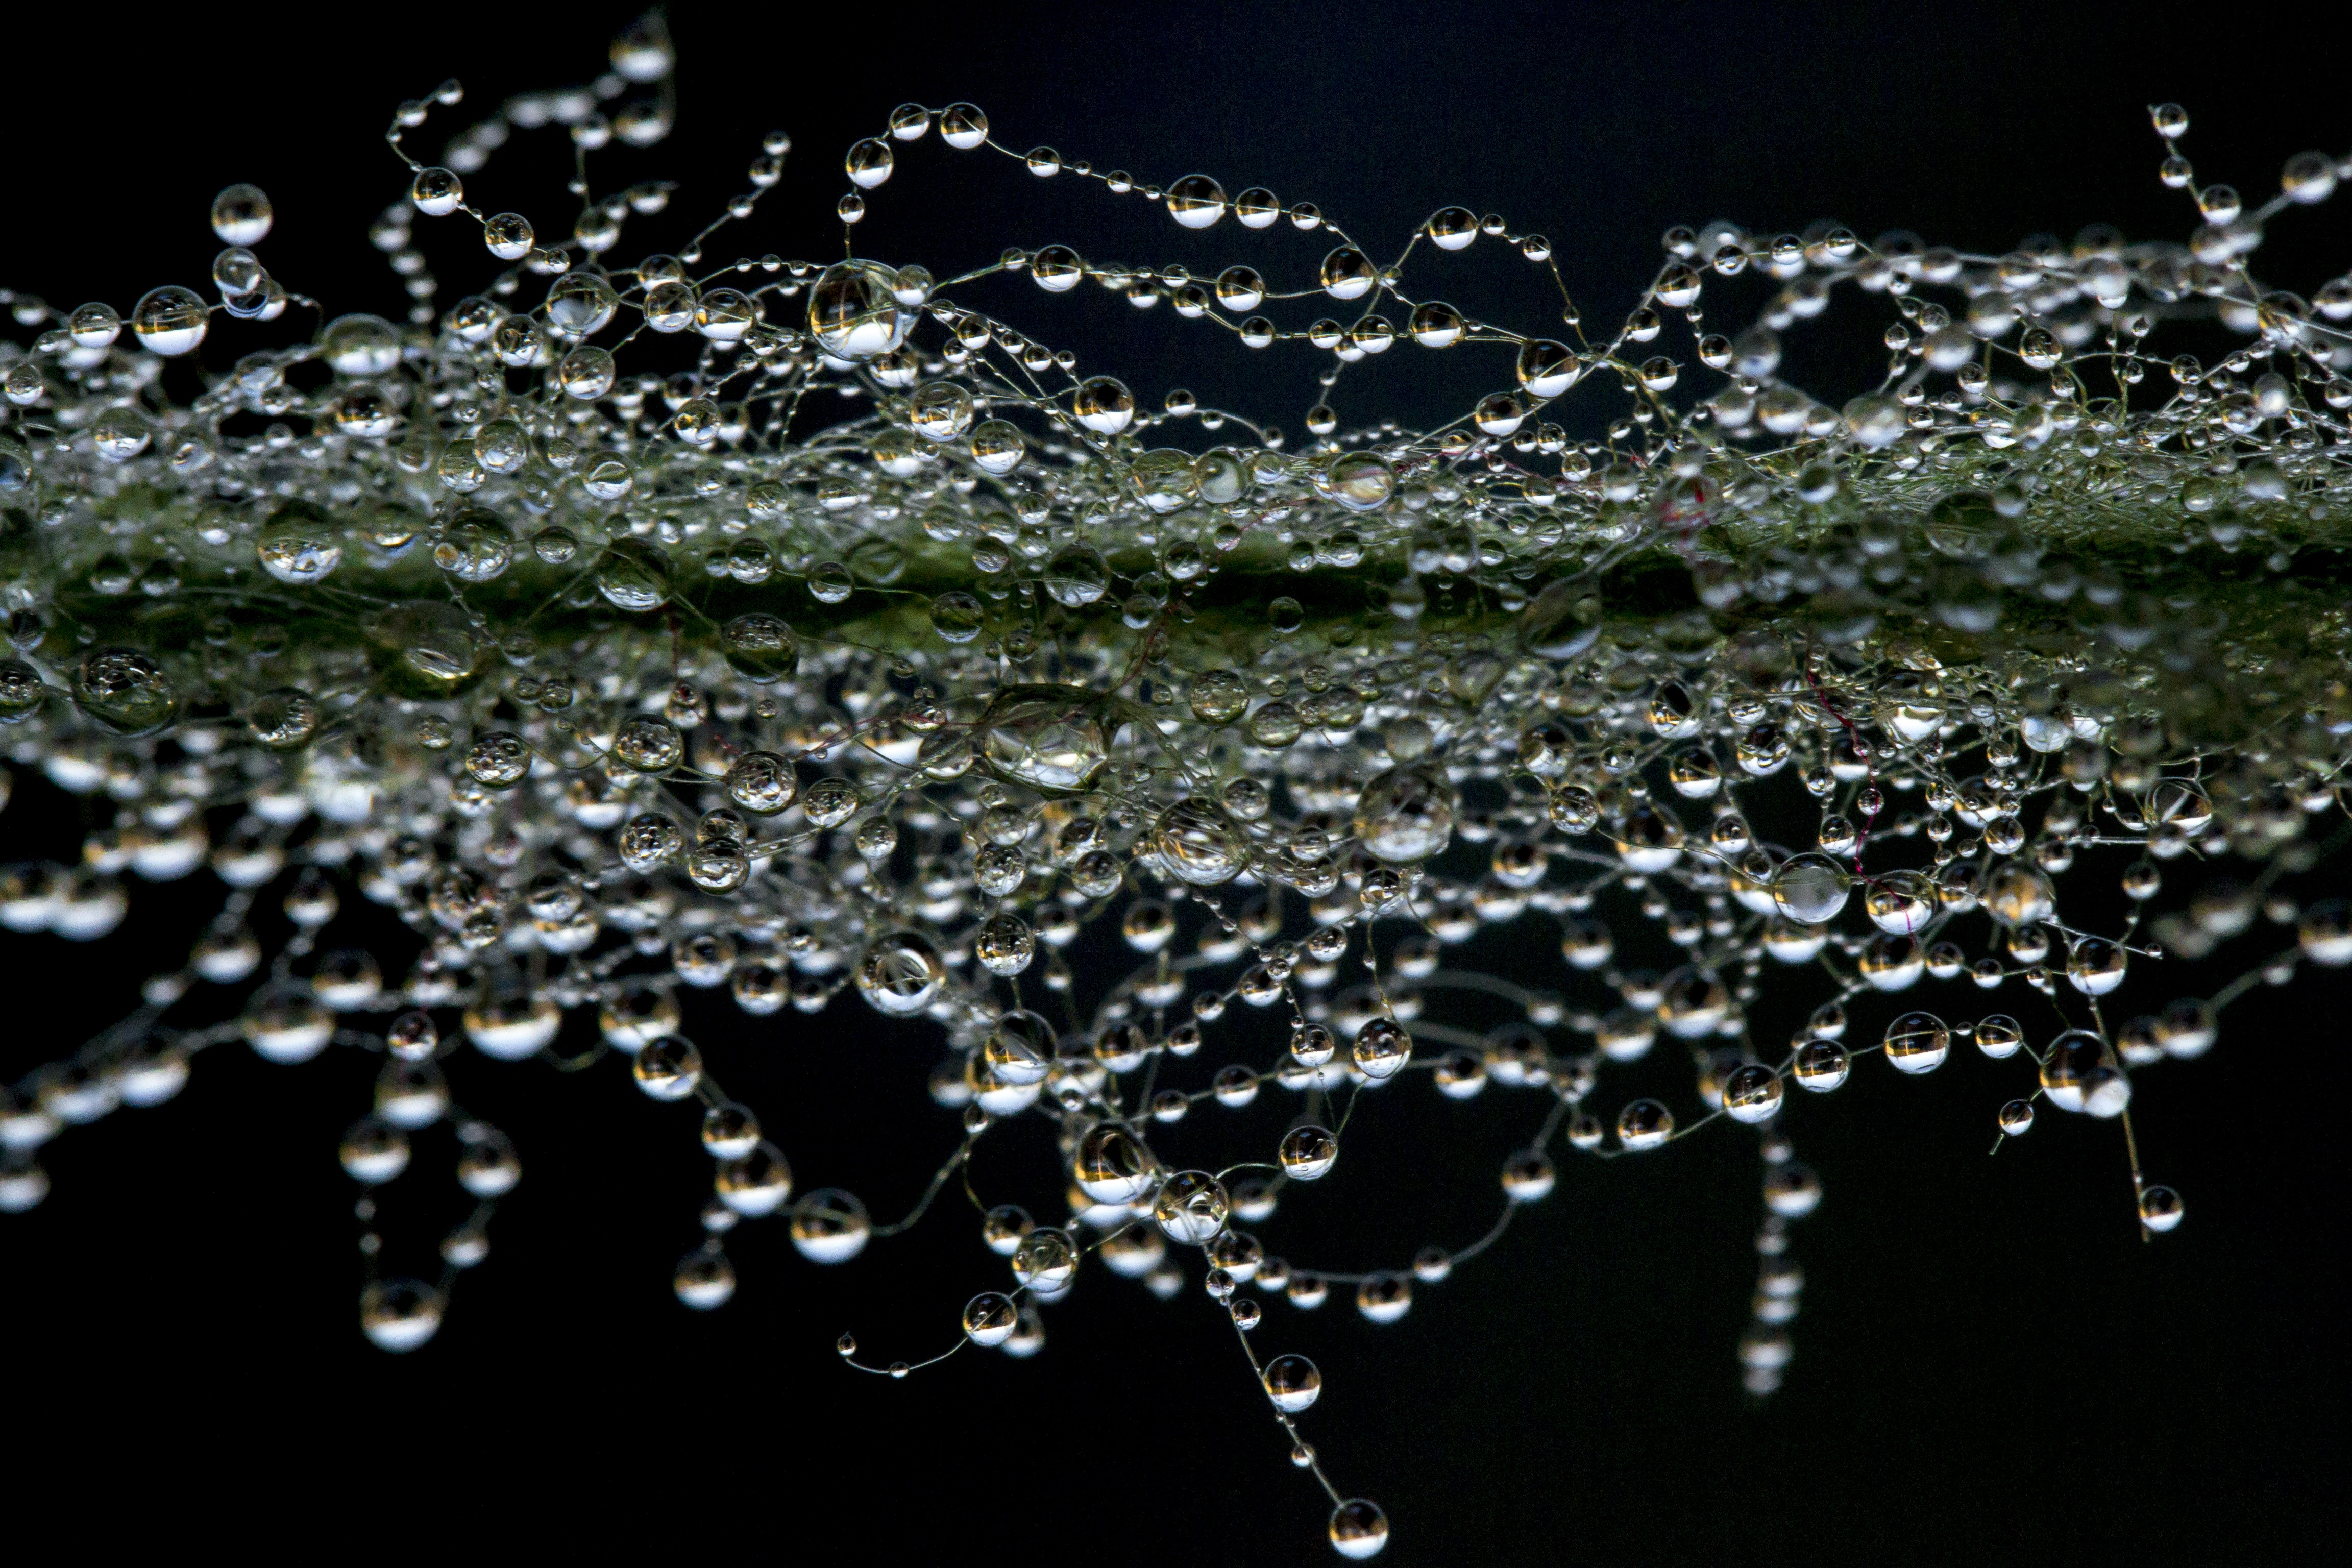
water, branch, drop, dew, flower, frost, invertebrate, spider web, close up, pearl, moisture, freezing, macro photography, a drop of water, the dew